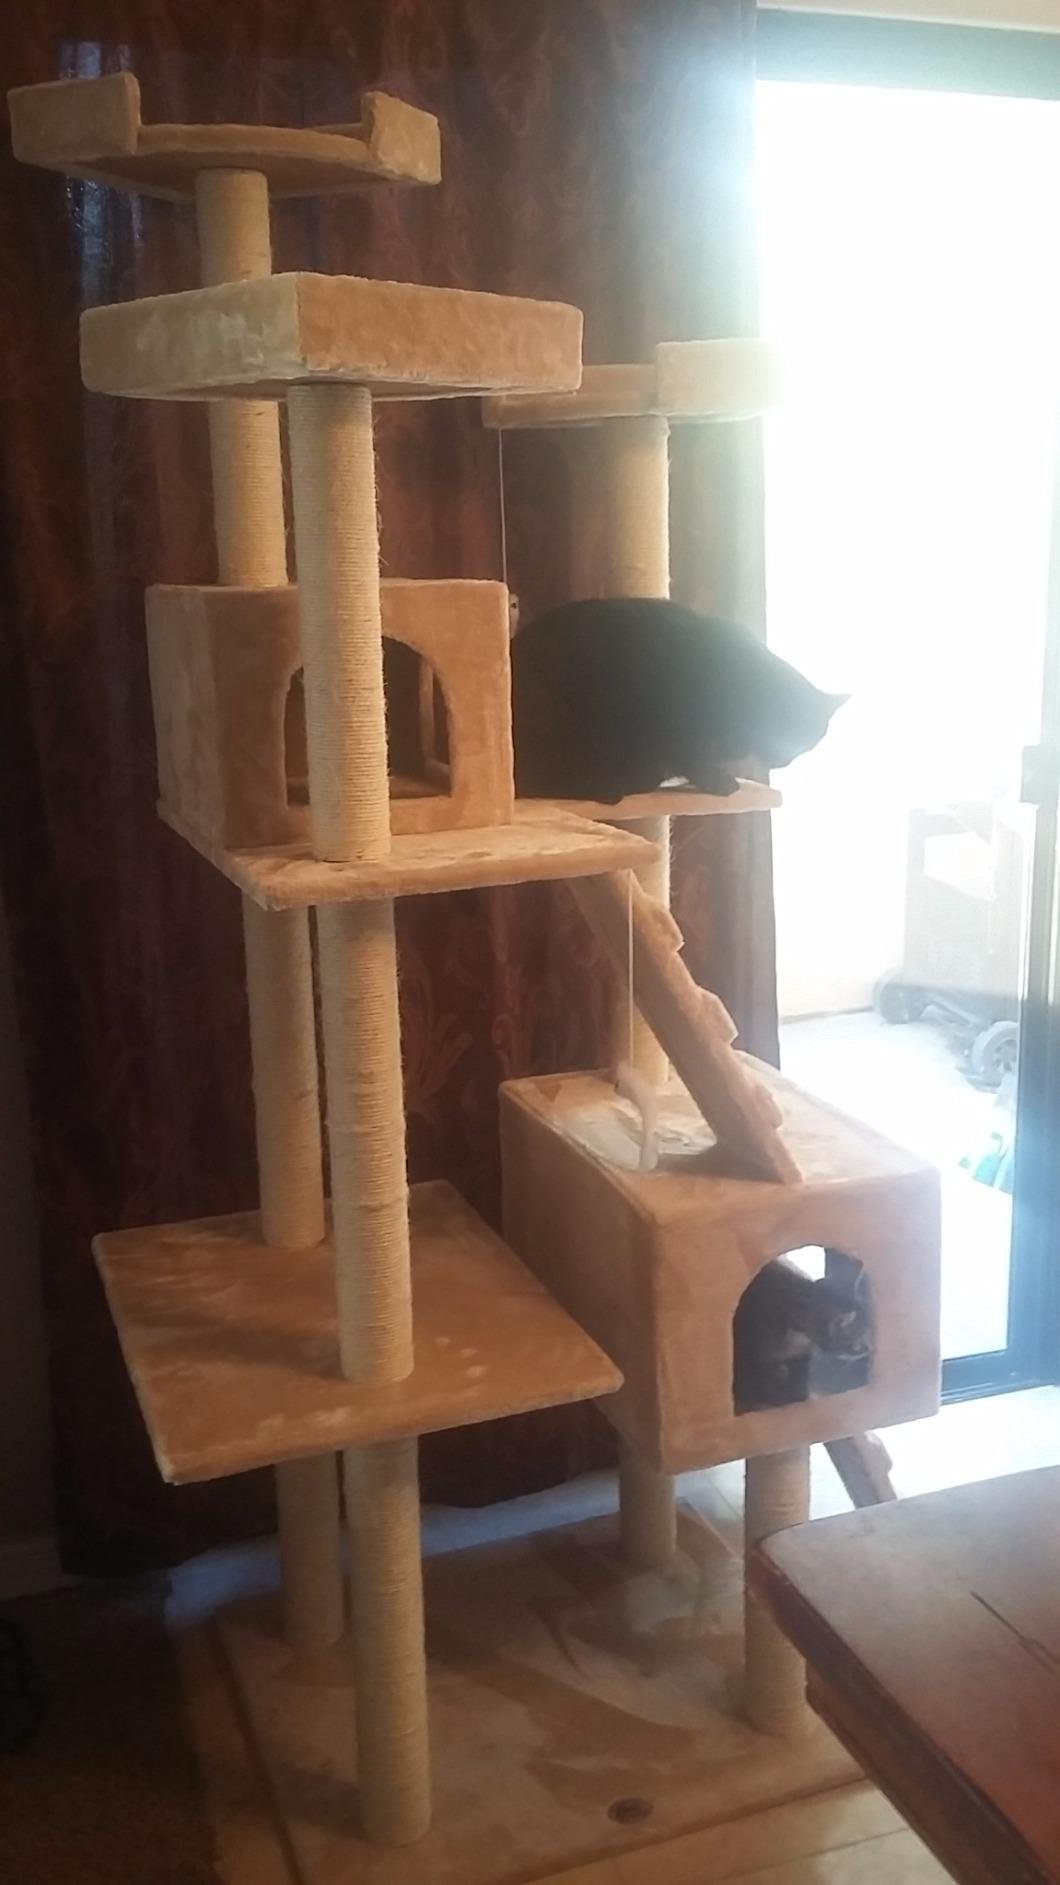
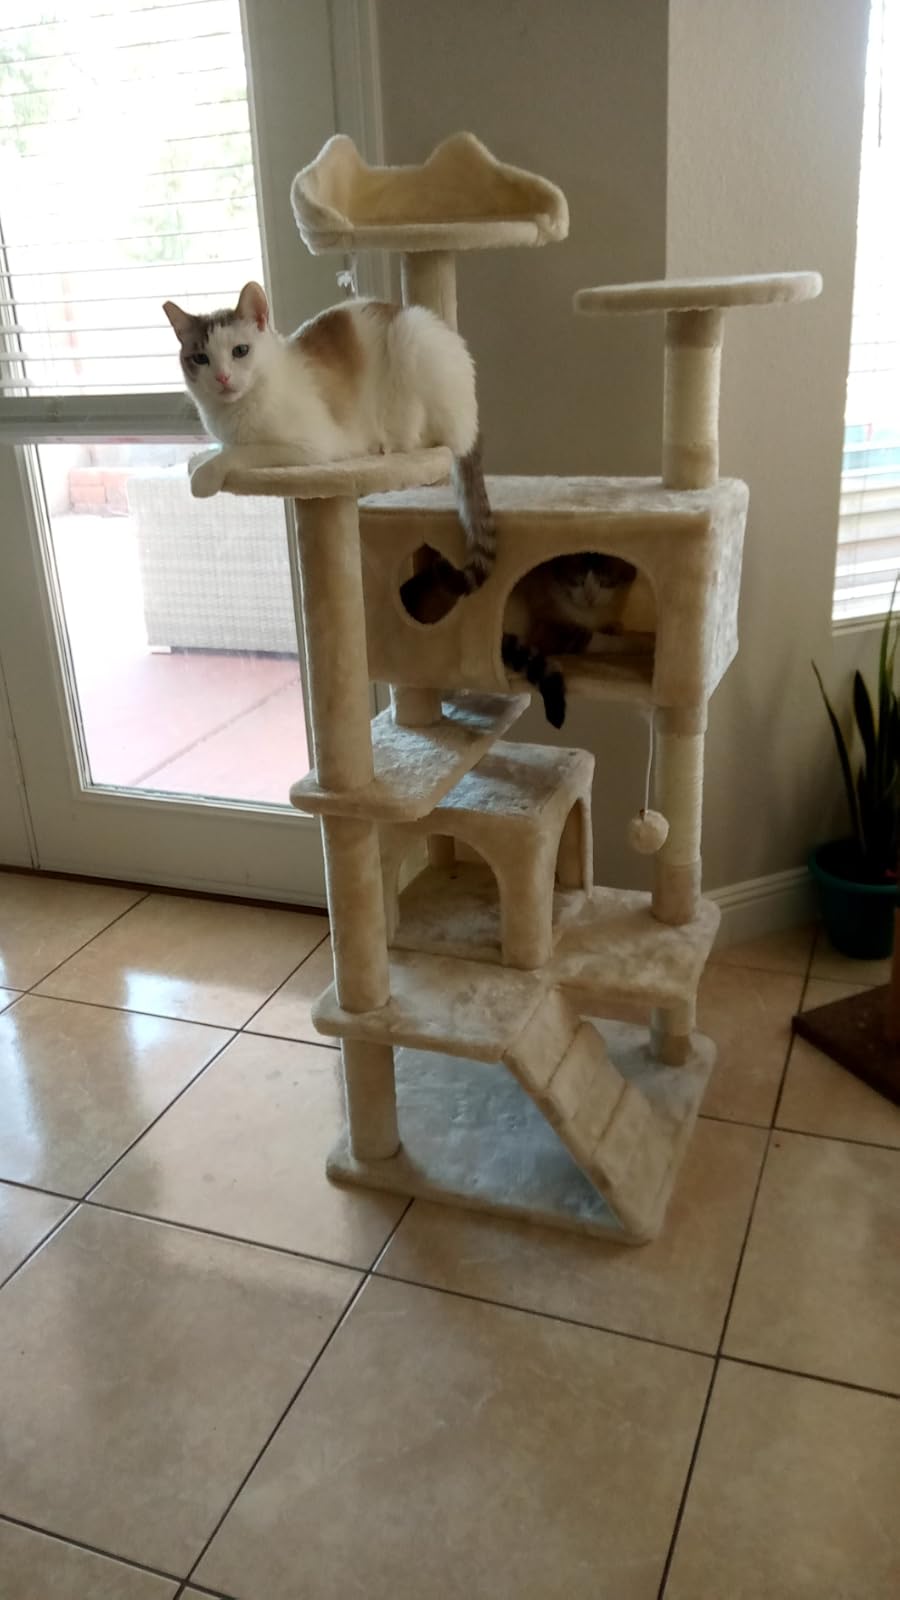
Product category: items_cat tree
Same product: no